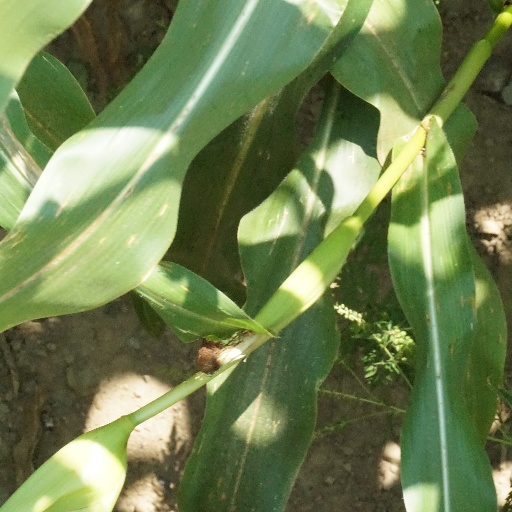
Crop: maize; corn